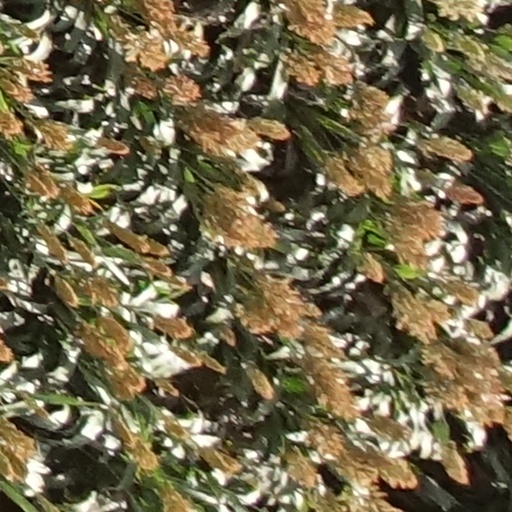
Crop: sorghum